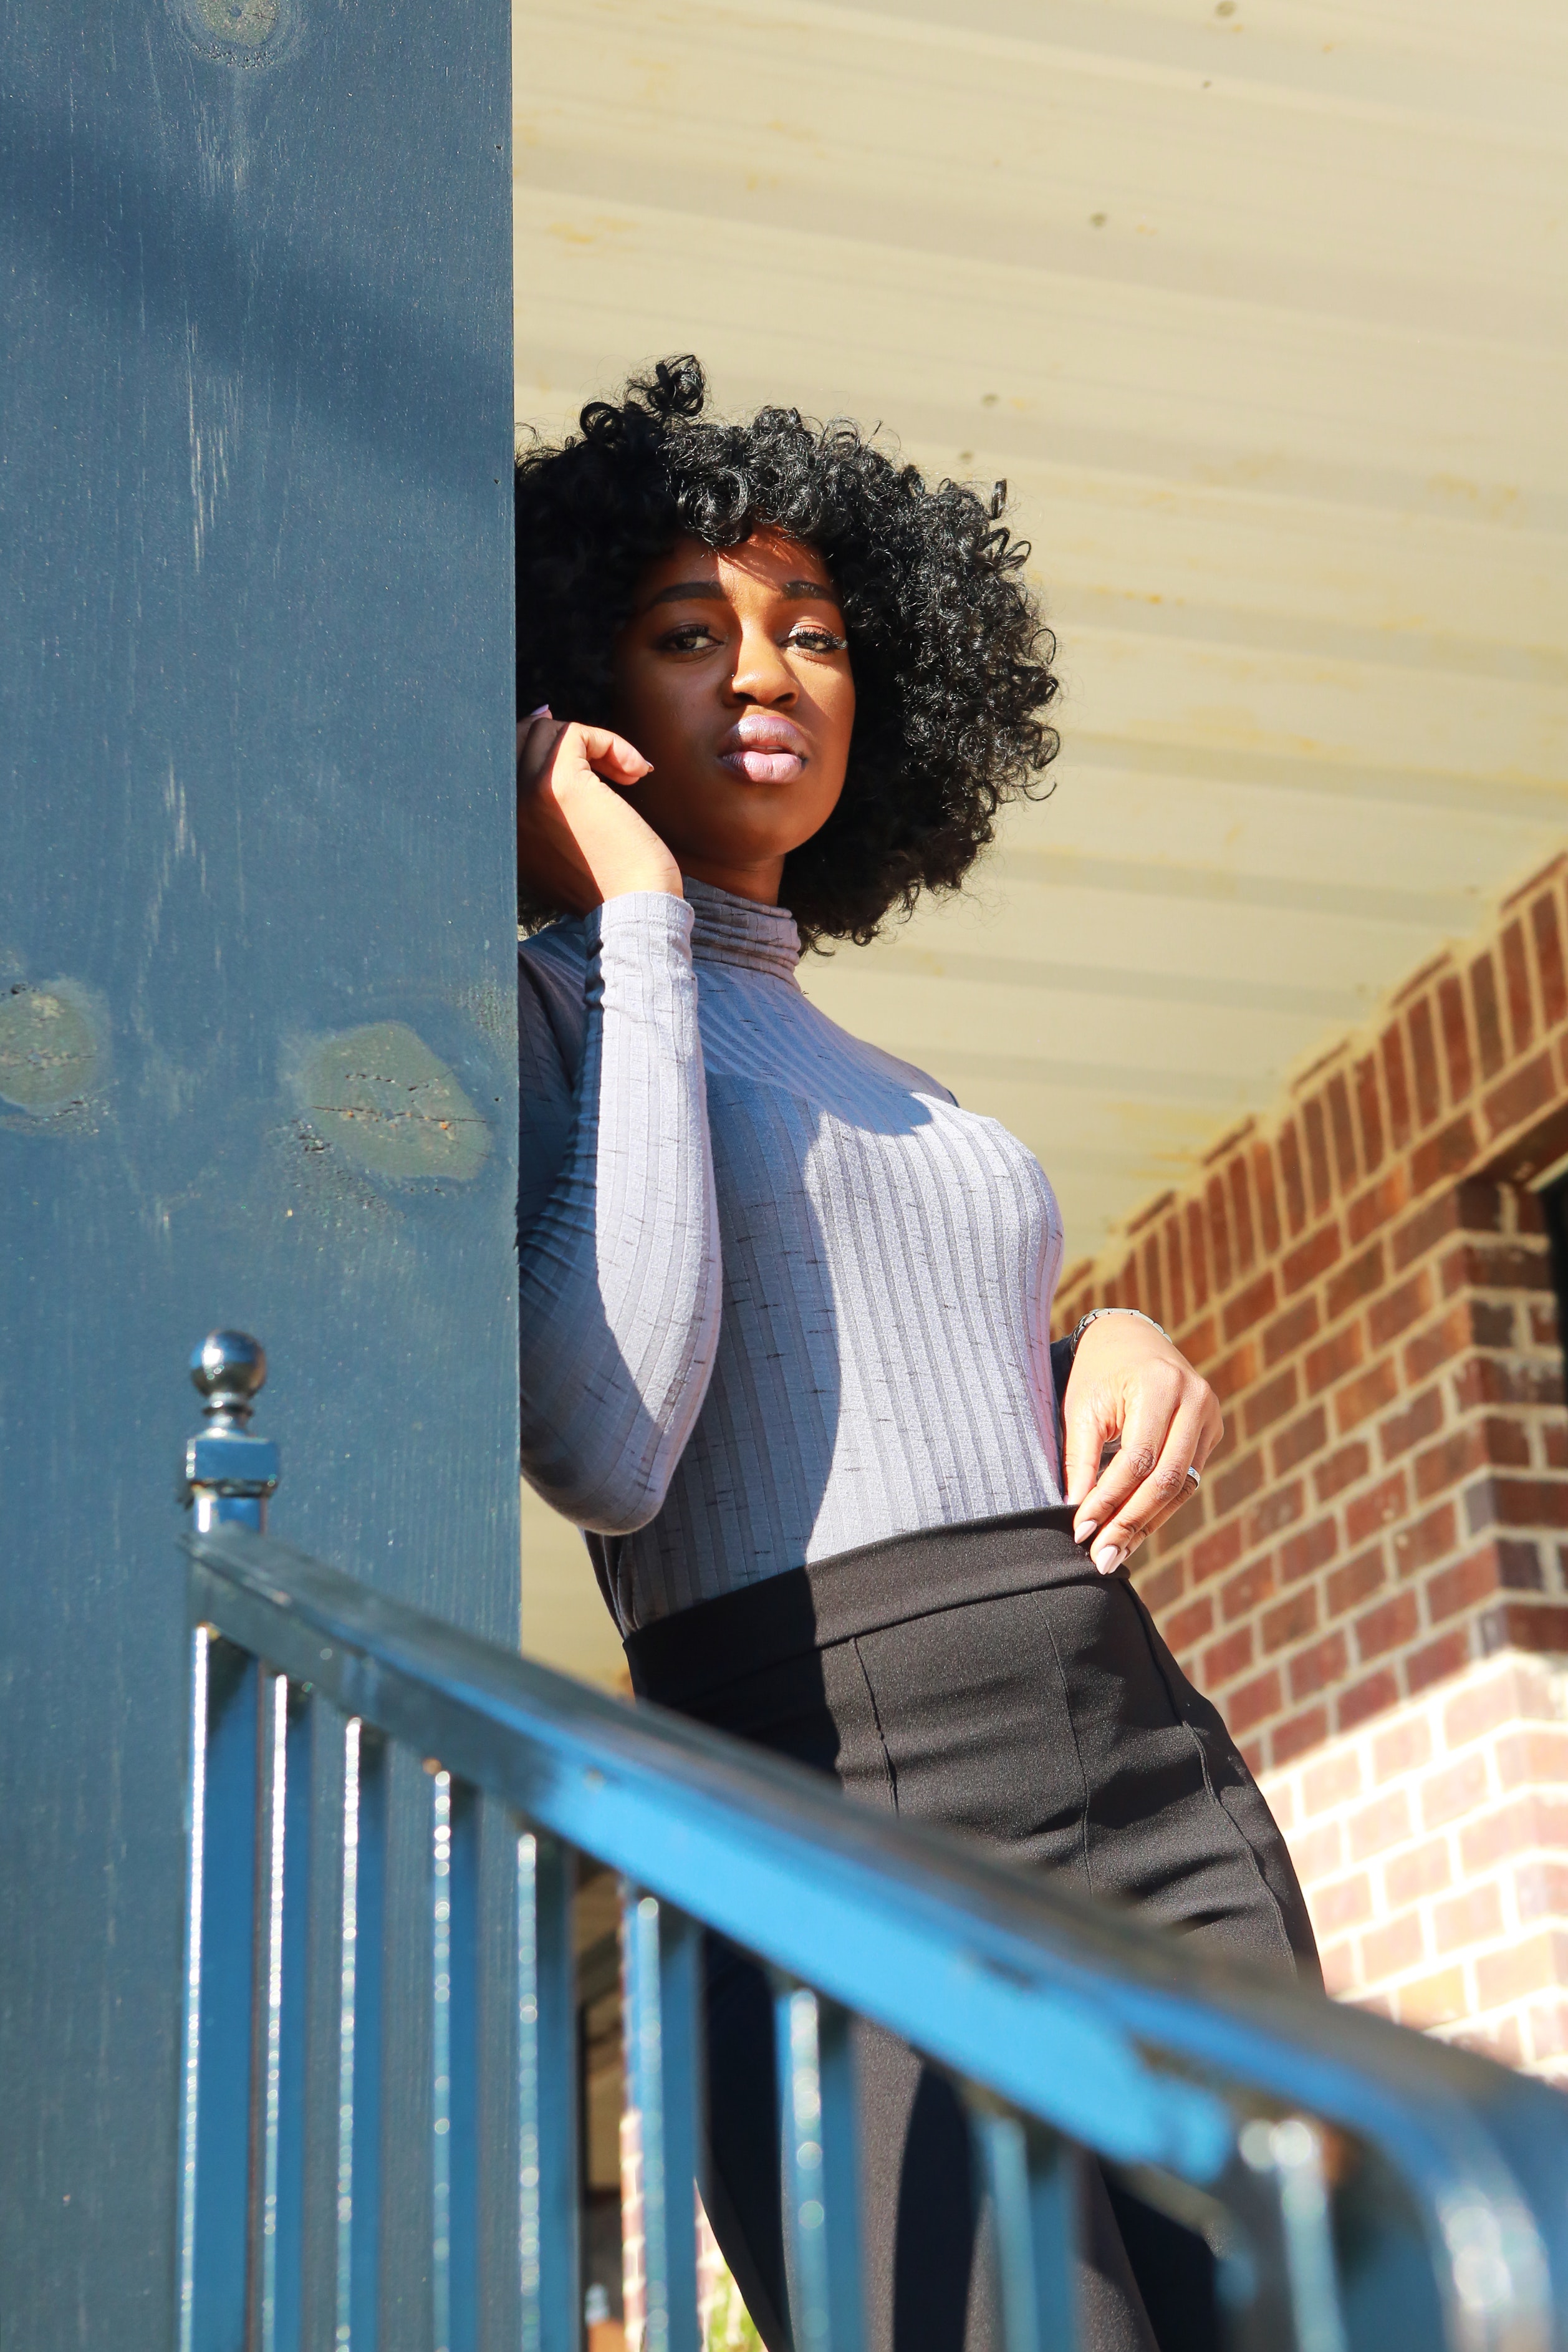
hair, blue, beauty, hairstyle, shoulder, fashion, standing, cool, photography, photo shoot, sitting, black hair, jeans, long hair, leisure, model, top, style